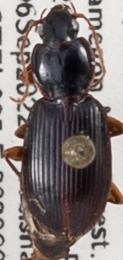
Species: Synuchus impunctatus
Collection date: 2022-09-06
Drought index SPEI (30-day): -0.05
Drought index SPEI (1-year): -0.764
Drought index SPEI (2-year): -0.32